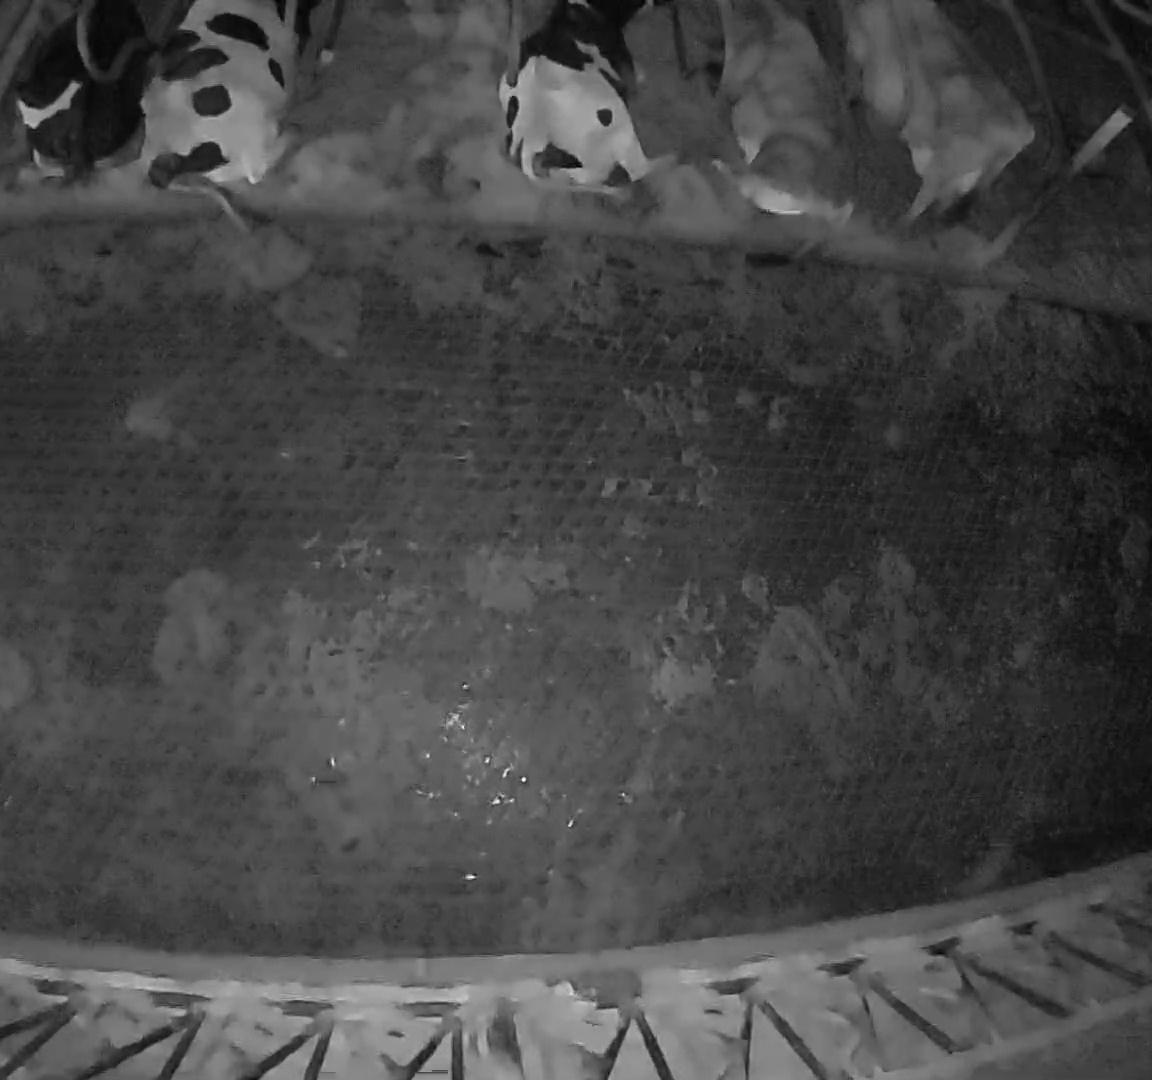
Number of cows: 6